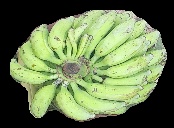
Variety: elakki-bale
Grade: grade3